Hellenica

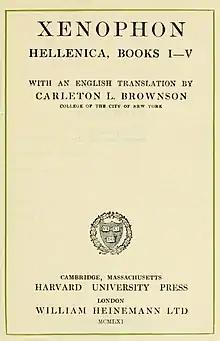
Frontpage for the Loeb Classical Library edition, in two volumes.

Hellenica simply means writings on Greek (Hellenic) subjects. Several histories of the 4th-century BC Greece have borne the conventional Latin title "Hellenica", of which very few survive. The most notable of the surviving histories is the "Hellenica" of the Ancient Greek writer Xenophon (also known as "Hellenika," or "A History of My Times").